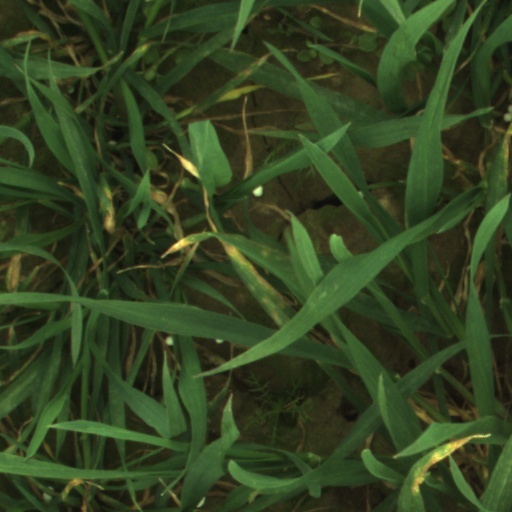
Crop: wheat